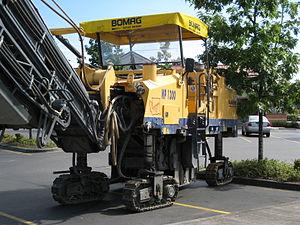
Une raboteuse ou fraiseuse routière ou fraiseuse à froid est un engin de génie civil utilisé pour la réfection des chaussées, des aires industrielles ou des pistes d'aéroports, par exemple pour améliorer la rugosité d'une piste. Elle agit par fraisage pour enlever les matériaux durs tels que béton de ciment ou bitumineux.